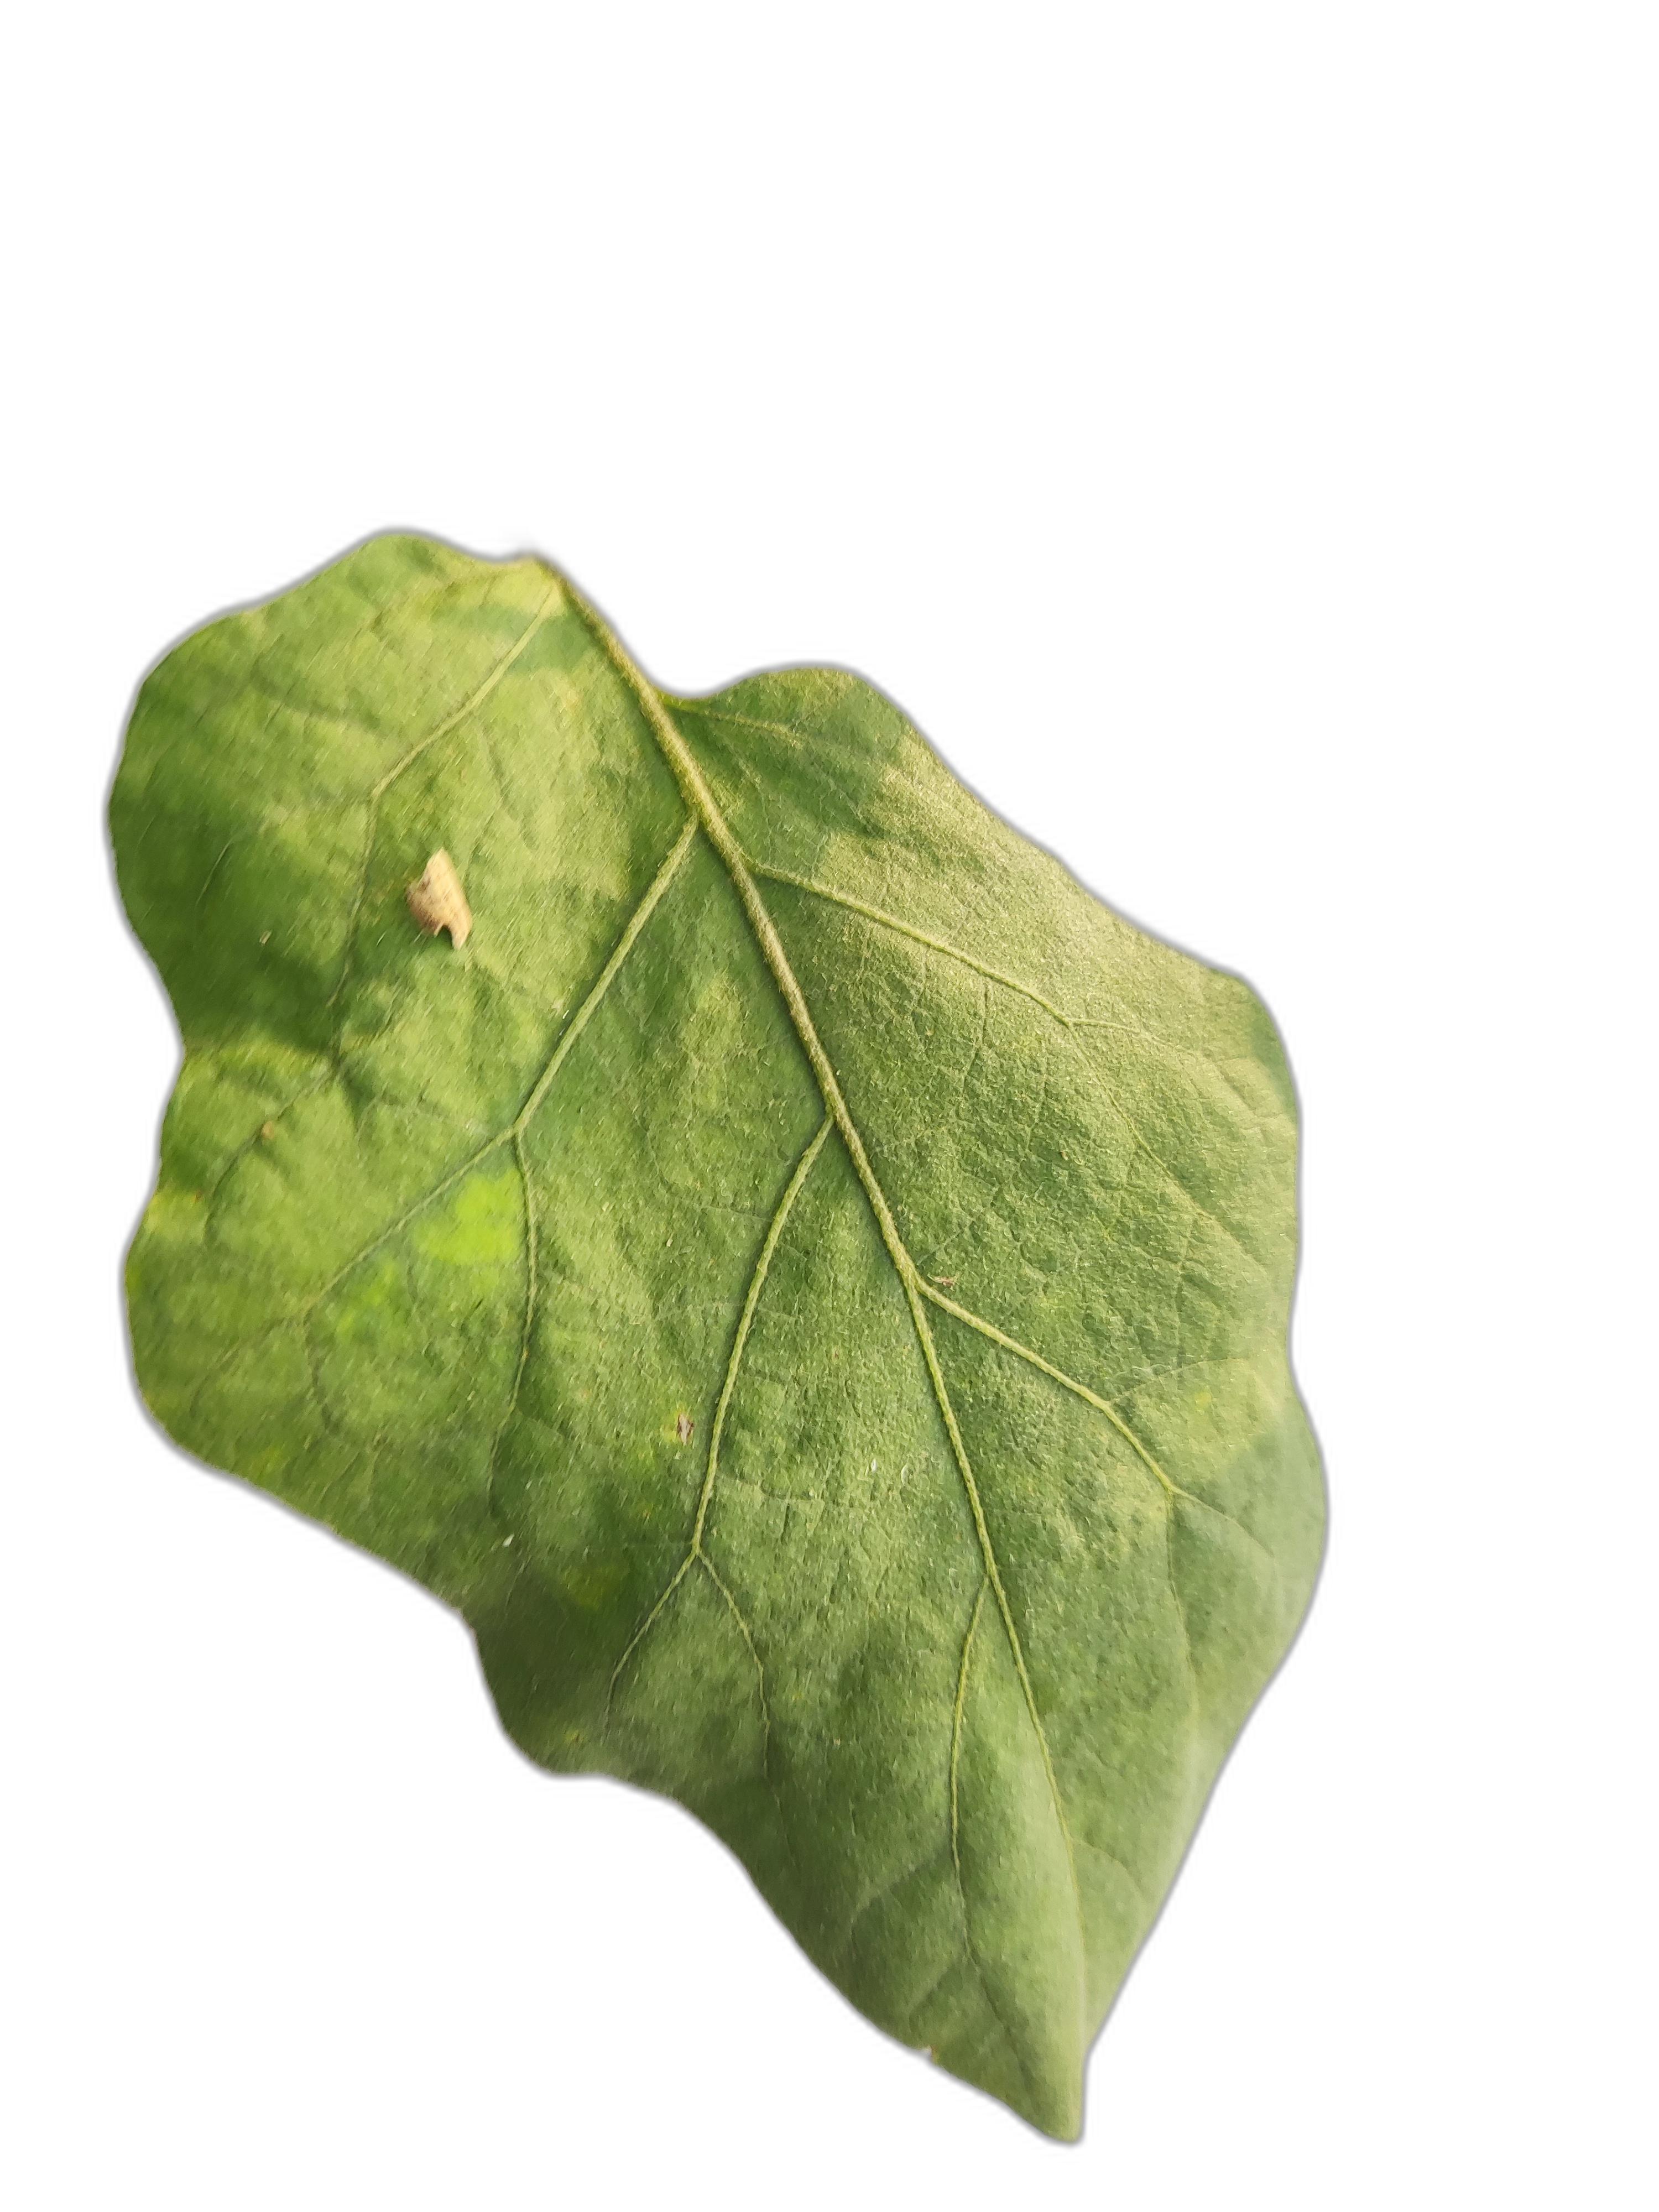
Label: White Mold Disease